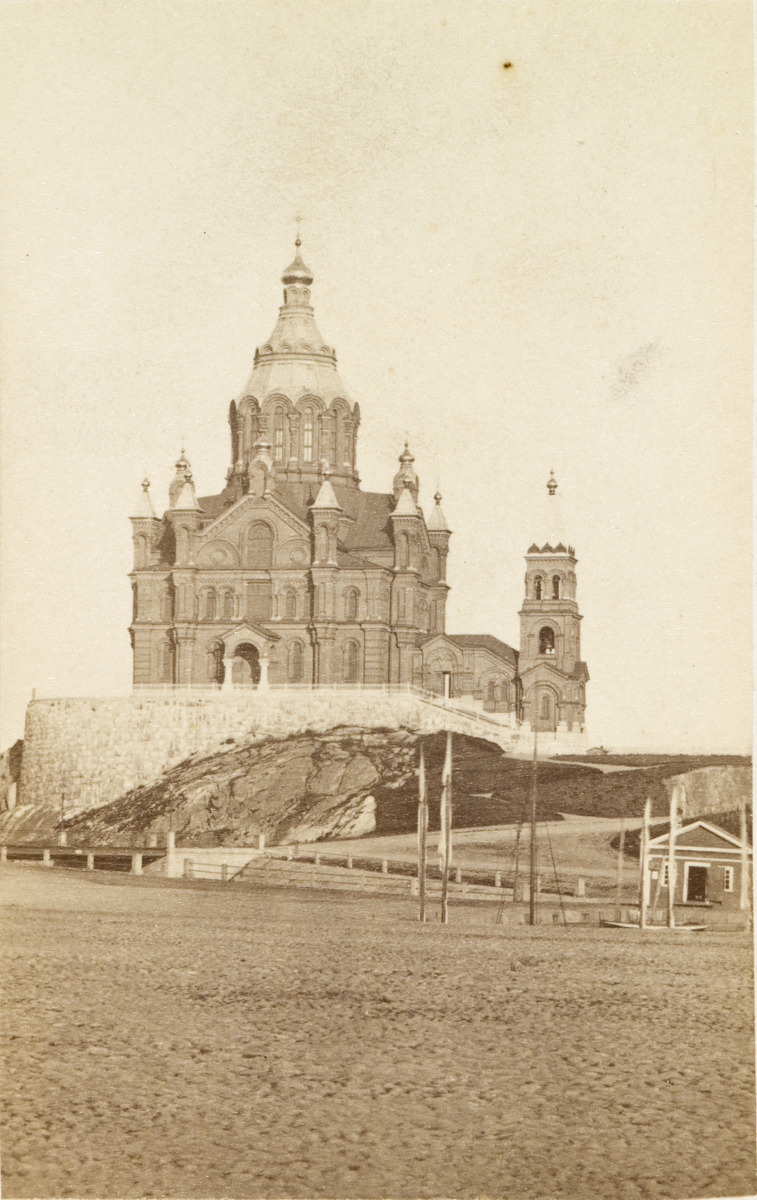
Uspenskin katedraali, Katajanokka, arkkitehti A
sisällön kuvaus: Uspenskin katedraali, Katajanokka, arkkitehti A. M. Gornostajev, 1868. mustavalkoinen
Kuvaaja: Hoffers, Eugen, valokuvaaja
Ajankohta: kuvausaika 1869 - 1872
Paikka: Suomi, Uusimaa, Helsinki, Katajanokka Helsinki, Kanavakatu 1
Aiheet: kirkot, kalliot